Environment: real
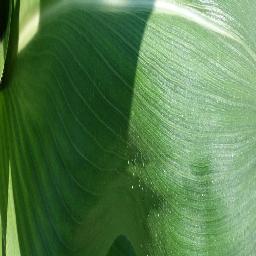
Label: healthy